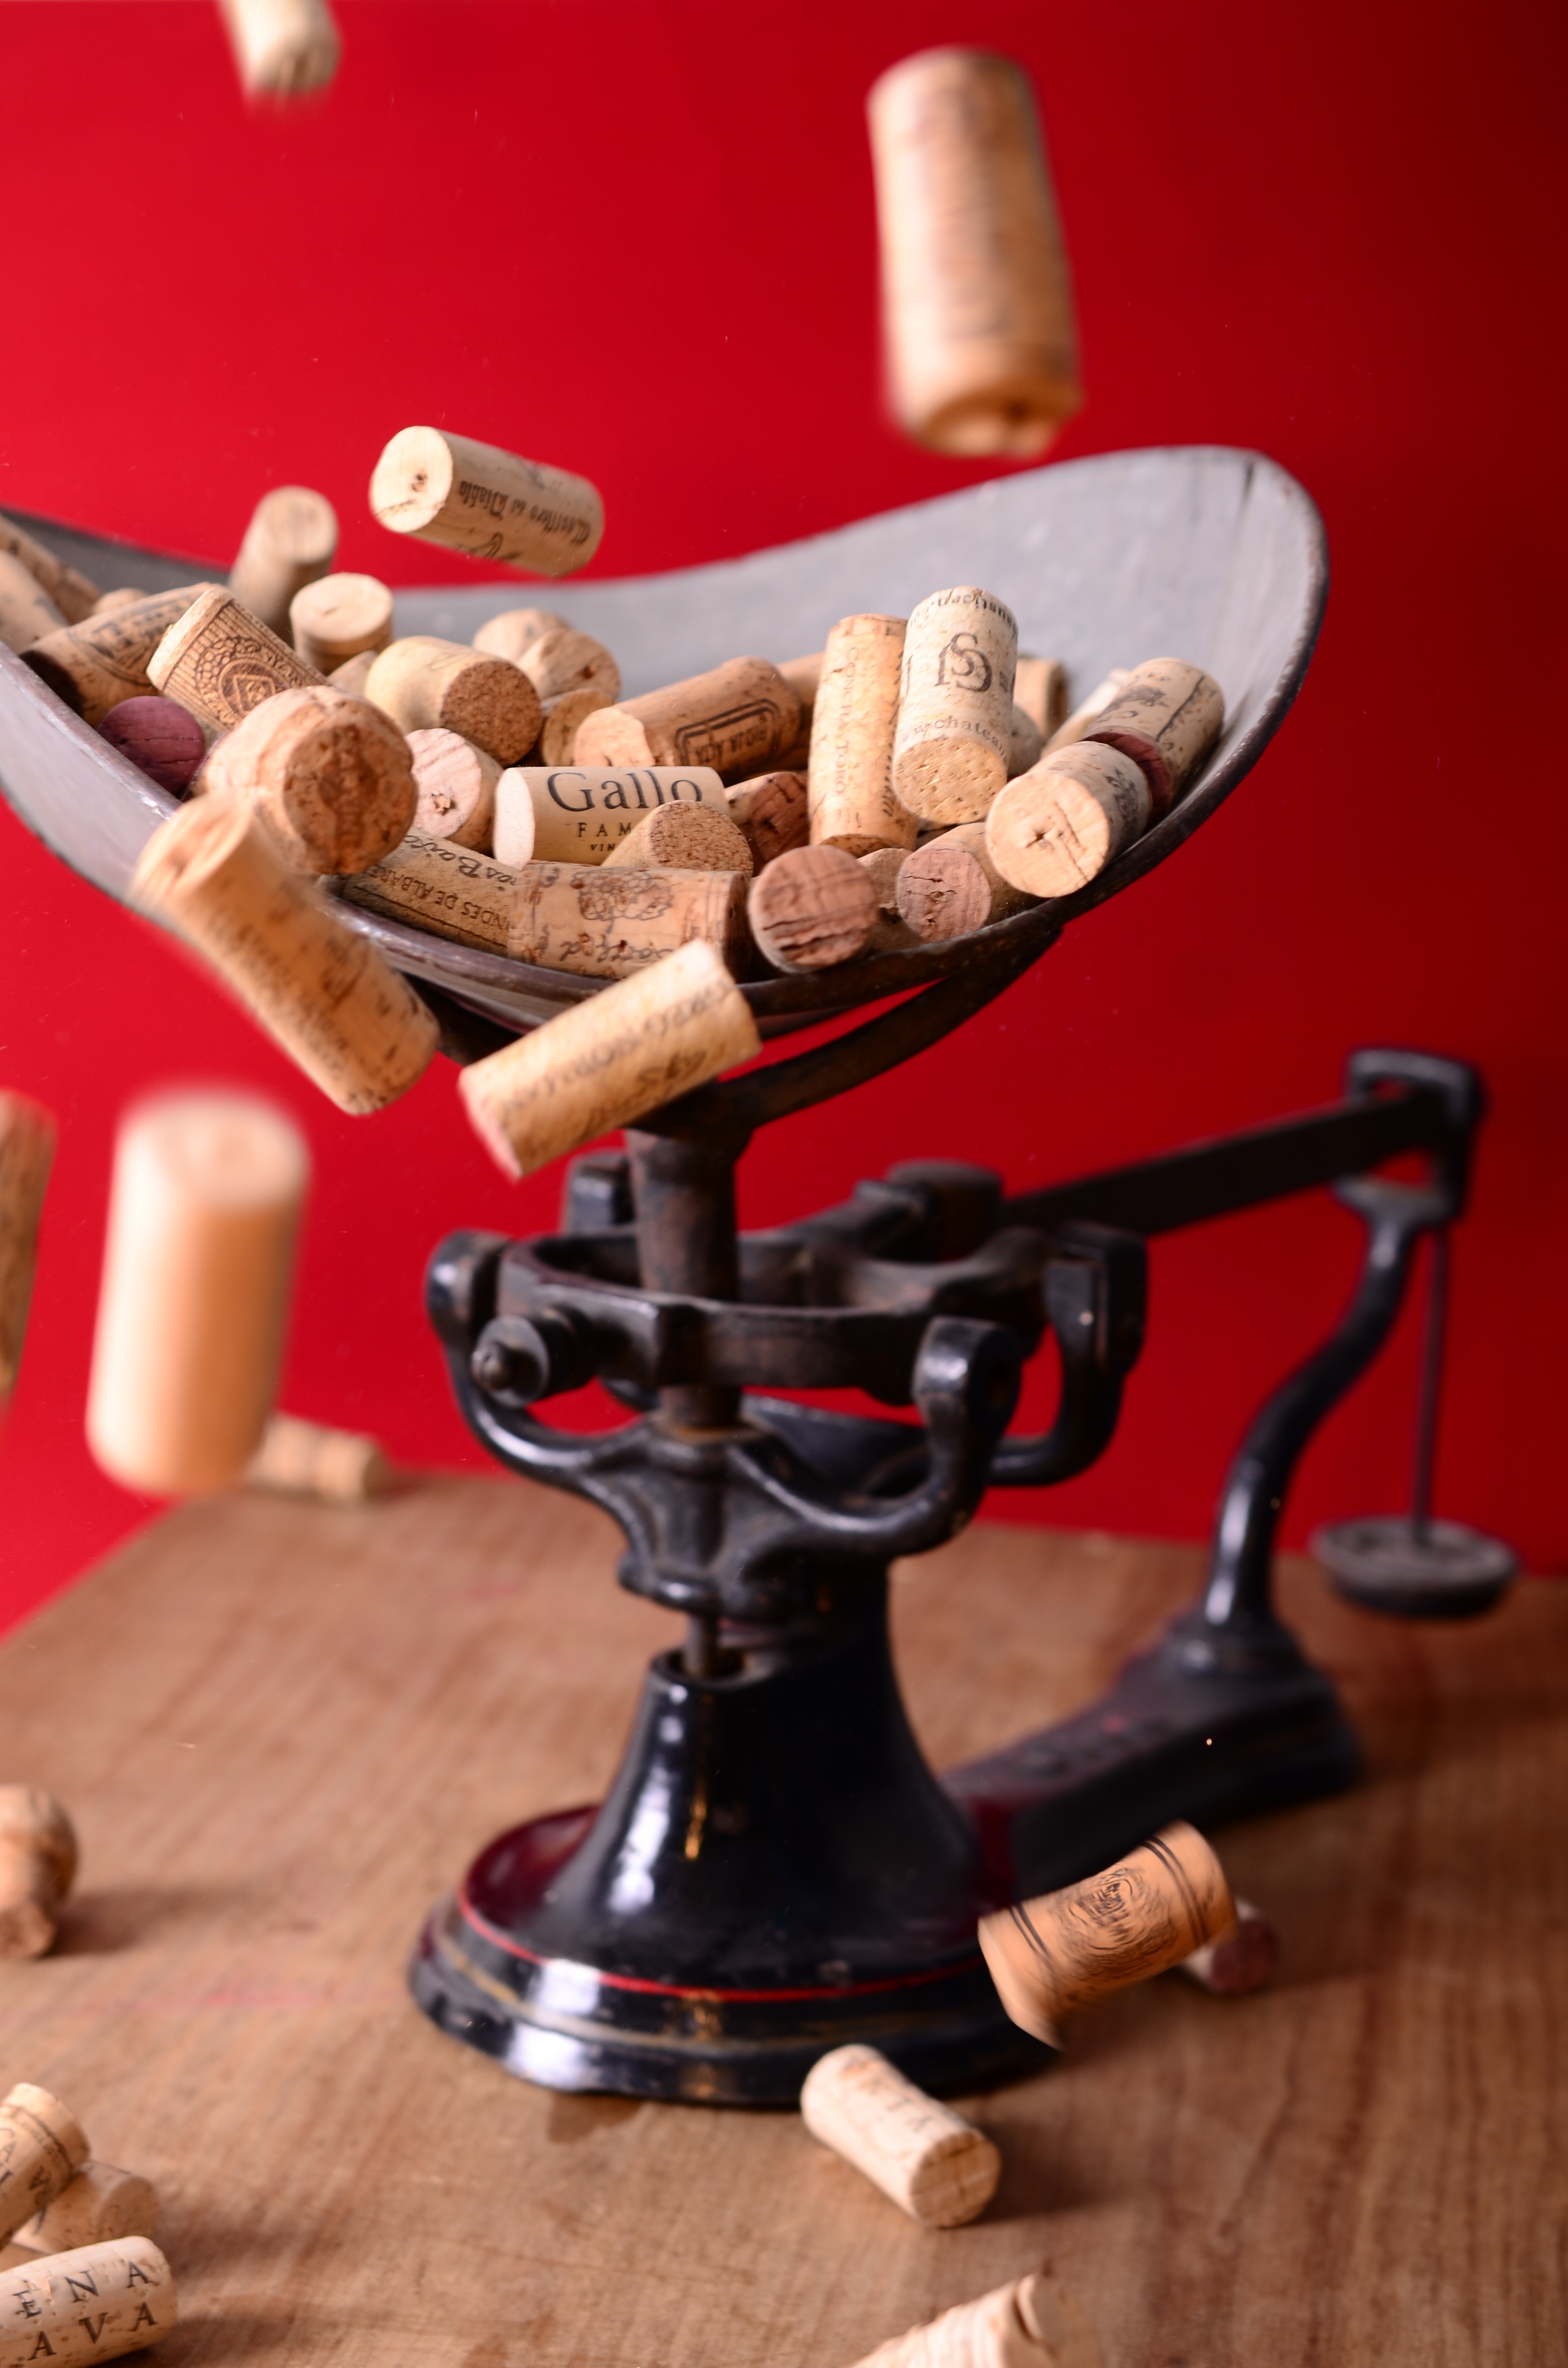
wood, wine, food, drink, flavor, corks, sense